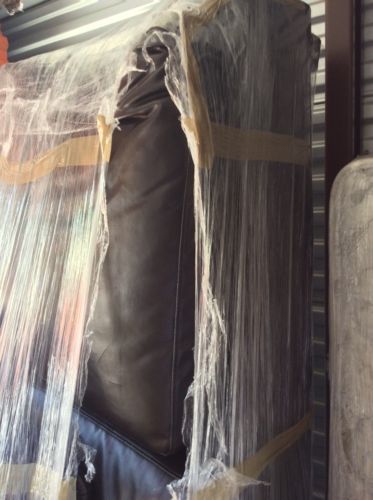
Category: sofa